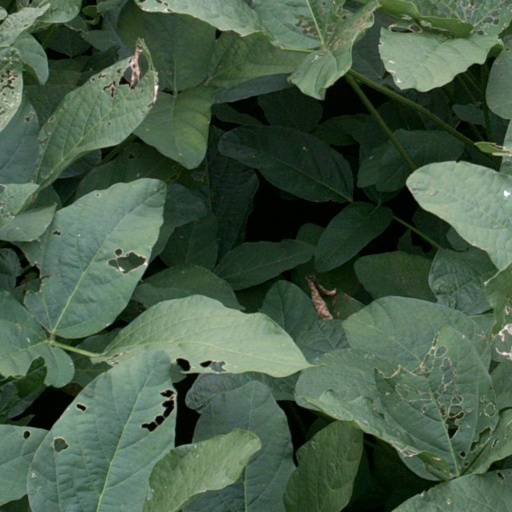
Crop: soybean